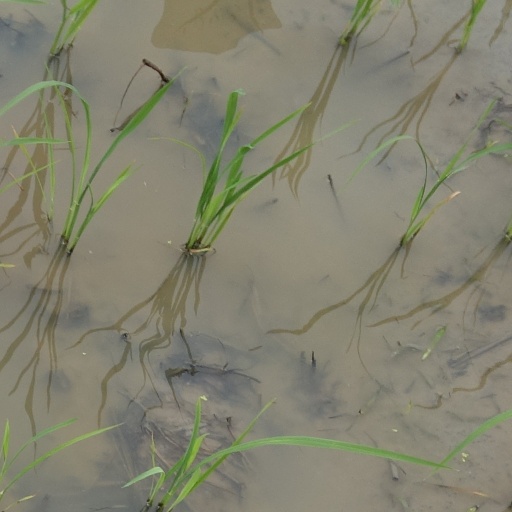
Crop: rice